Diffractive solar sail

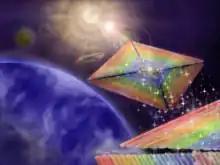
Concept art for a diffractive lightsail

A diffractive solar sail, or diffractive lightsail, is a type of solar sail which relies on diffraction instead of reflection for its propulsion. Current diffractive sail designs use thin metamaterial films, containing micrometer-size gratings based on polarization or subwavelength refractive structures, causing light to spread out (i.e. diffract) and thereby exert radiation pressure when it passes through them.